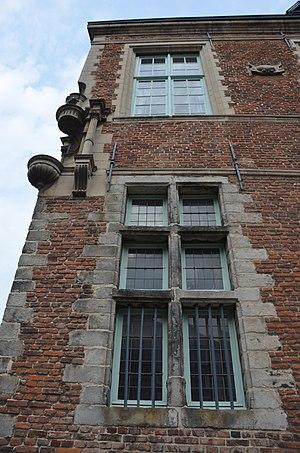
Les salles d'Anchin de Douai (Nord, France).
L'ancien collège d’Anchin était un collège jésuite des Pays-Bas méridionaux fondé en 1568 par l'abbaye bénédictine d'Anchin, à Douai. Il fut le plus grand collège de l'université de Douai. Après l’expulsion des jésuites le collège devint « lycée impérial ». Les bâtiments sont occupés aujourd’hui par le lycée Albert-Châtelet.